Advertising management

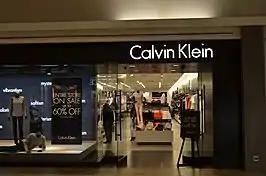
Calvin Klein is one of a growing number of companies that uses an in-house agency for its advertising and promotion.

In commercial organisations, advertising, along with other marketing communications activities, is the ultimate responsibility of the marketing department. Some companies outsource part or all of the work to specialists such as advertising agencies, creative design teams, web designers, media buyers, events management specialists or other relevant service providers. Another option is for a company to carry out most or all of the advertising functions within the marketing department in what is known as an "in-house agency". By definition, an in-house agency is "an advertising organization that is owned and operated by the corporation it serves". Its mission is to provide advertising services in support of its parent company's business and marketing objectives. Well-known brands that currently use in-house agencies include Google, Calvin Klein, Adobe, Dell, IBM, Kraft, Marriott and Wendy's.